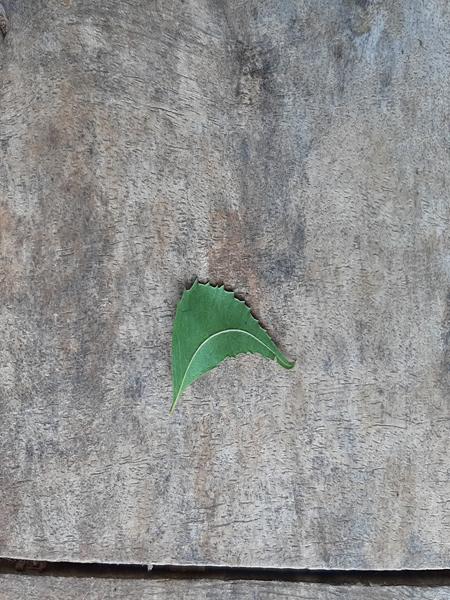
Plant: Neem